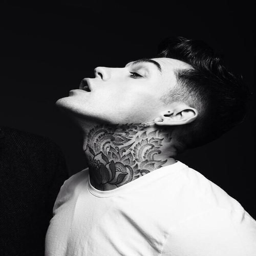
model , i 'll just put my mouth right on yours like that .